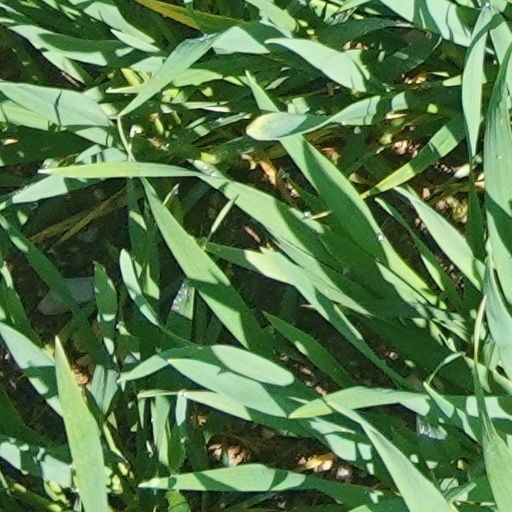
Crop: wheat